1983 Nobel Prize in Literature

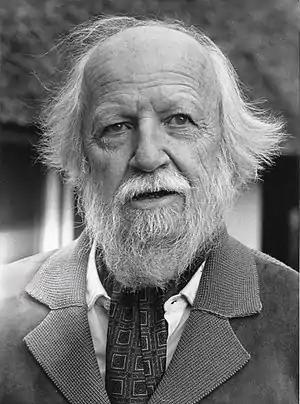
"for his novels which, with the perspicuity of realistic narrative art and the diversity and universality of myth, illuminate the human condition in the world of today"

The 1983 Nobel Prize in Literature was awarded to the British author William Golding (1911–1993) "for his novels which, with the perspicuity of realistic narrative art and the diversity and universality of myth, illuminate the human condition in the world of today".